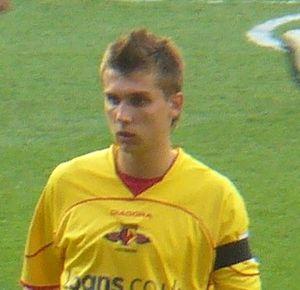
Tamás Priskin est un footballeur international hongrois. Il joue au Ferencváros TC.